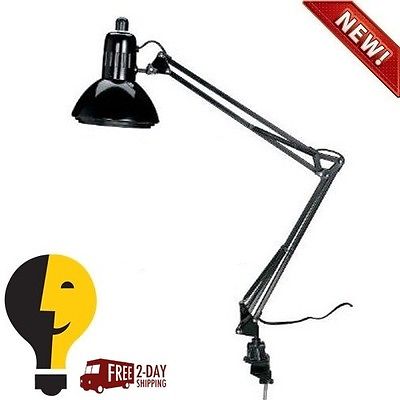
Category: lamp